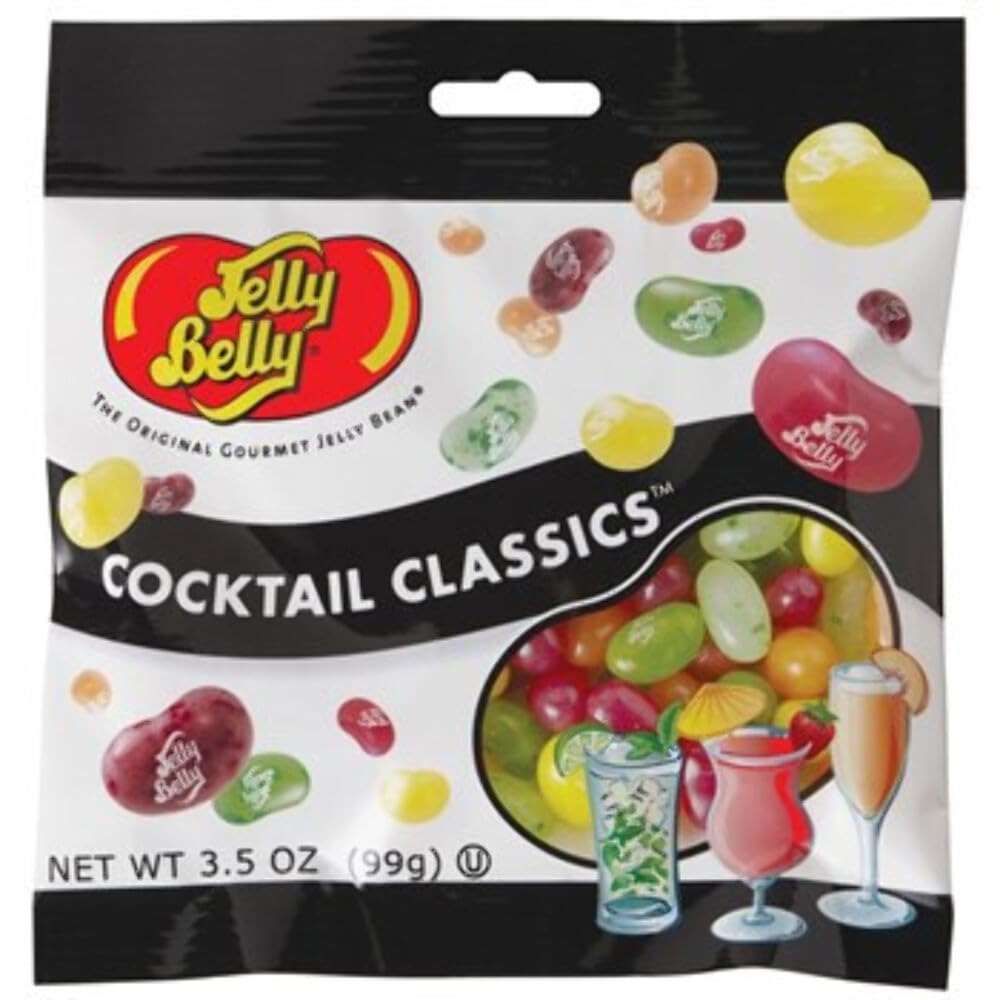
Item Name: Jelly Belly 66116 Cocktail Classics 3.5 Oz Bag
Product Description: Six true to life cocktail flavors.Features include: No alcohol contentAll the great flavorsMojito, Pomegranate Cosmo,Peach Bellini, Mararita, Pina Colada, and Strawberry Daiquiri
Value: 3.5
Unit: Ounce

Price: 6.49